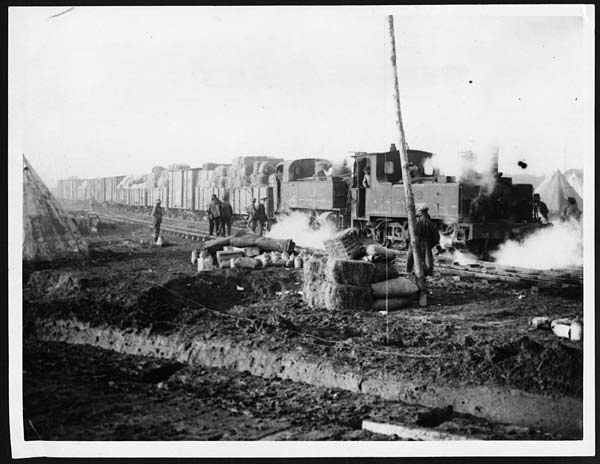
Several people standing near a train in a rail yard.

A train cruises by a town composed of tents

A large long train on a steel track.

An old train is traveling beside a small group of people.